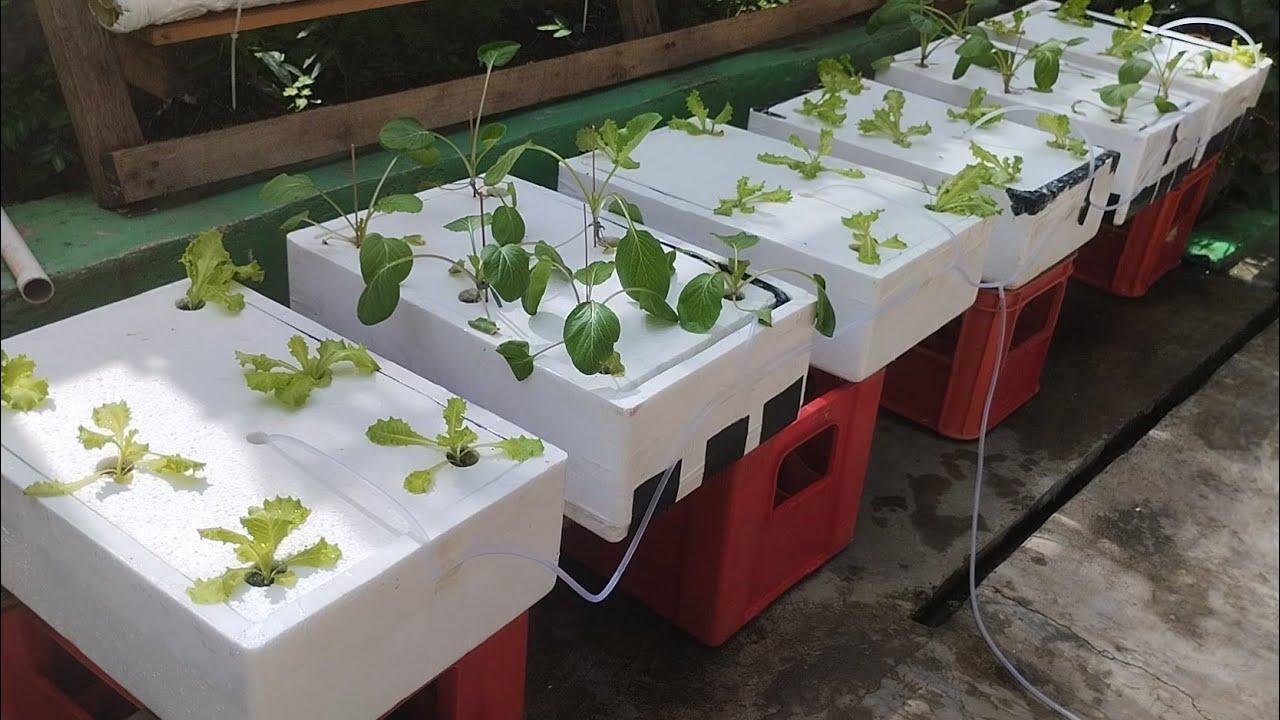
Upandwaji wa mboga za majani na mimea mingine kupitia mabomba yenye maji, ambayo yanavirutubisho pamoja na dawa zinazosaidia katika ukuaji wa mimea hiyo, pasipokutumia udongo.